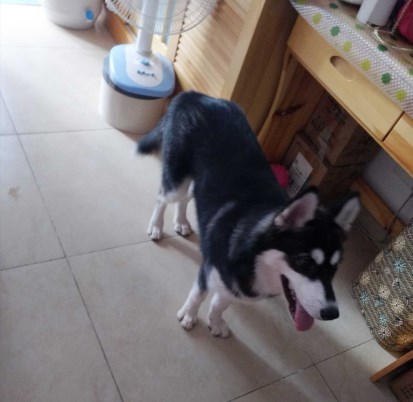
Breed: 1160-n000003-Siberian_husky